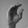
ASL letter: C